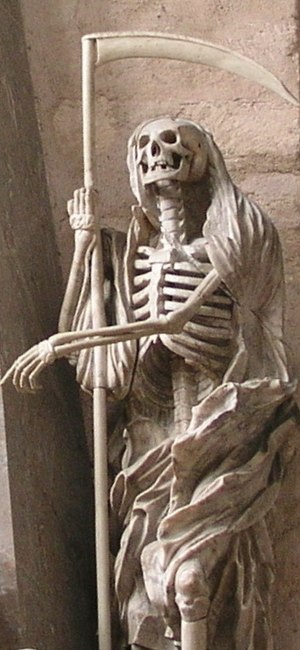
Døden (væsen)
Døden som skelet med le, skulptur i Trier domkirke.
"Døden som væsen er dødsfænomenet personificeret som en ånd eller guddom, der viser sig for en døende person og ender dennes liv; dyrket i form af forskellige dødsguder siden oldtiden, i dag oftest symboliseret af ""Manden med Leen"", en Dødsengel, eller det mexicanske kvindeskelet La Catrina. Typisk afbildes Døden som et skelet eller lig, gerne med vinger og forskellige dødssymboler. Sommetider har Døden også medfølgende mytologiske dyr, eller er selv ånd i form af dyr.